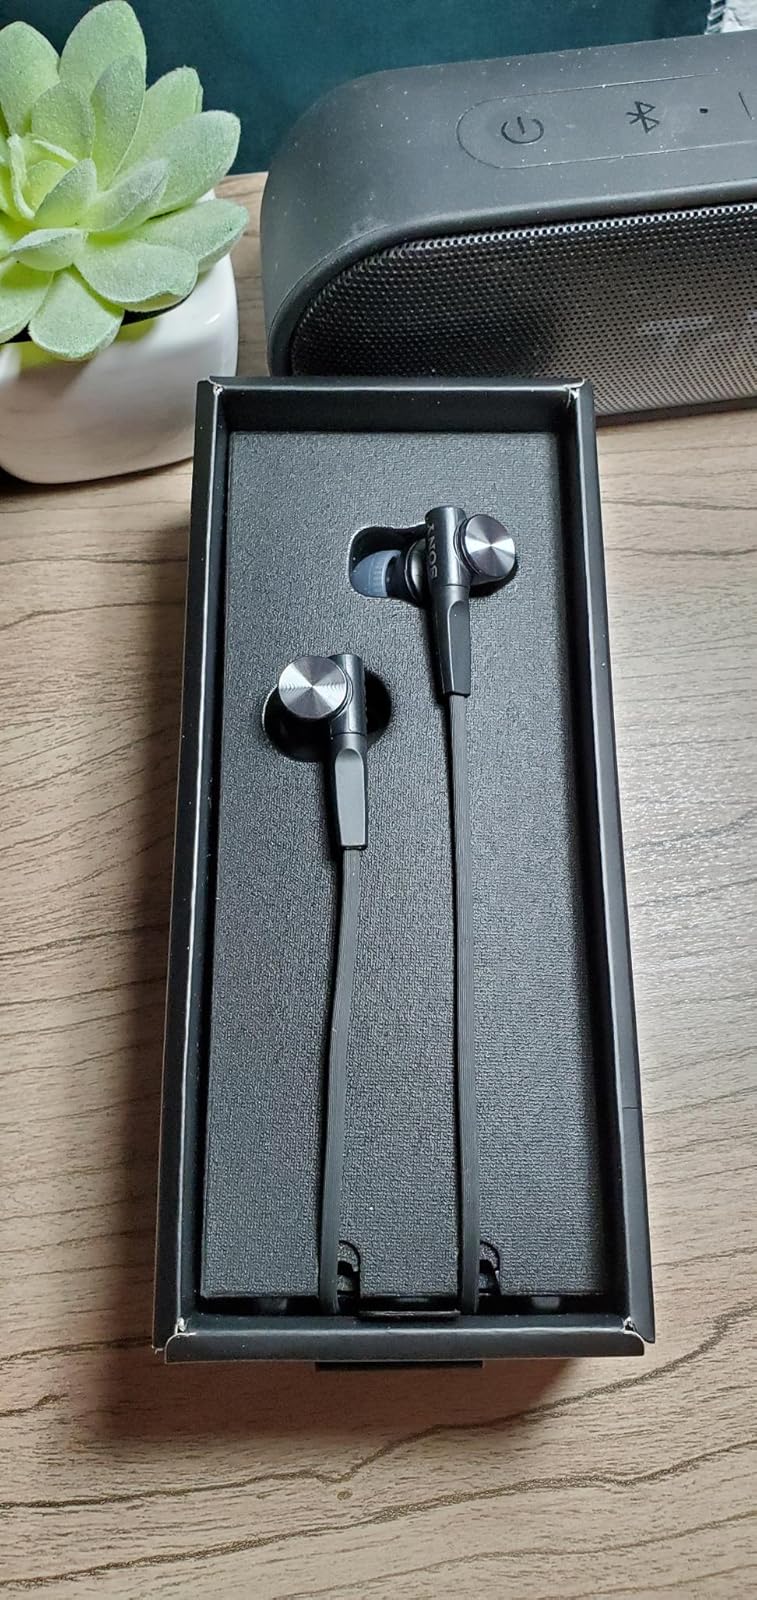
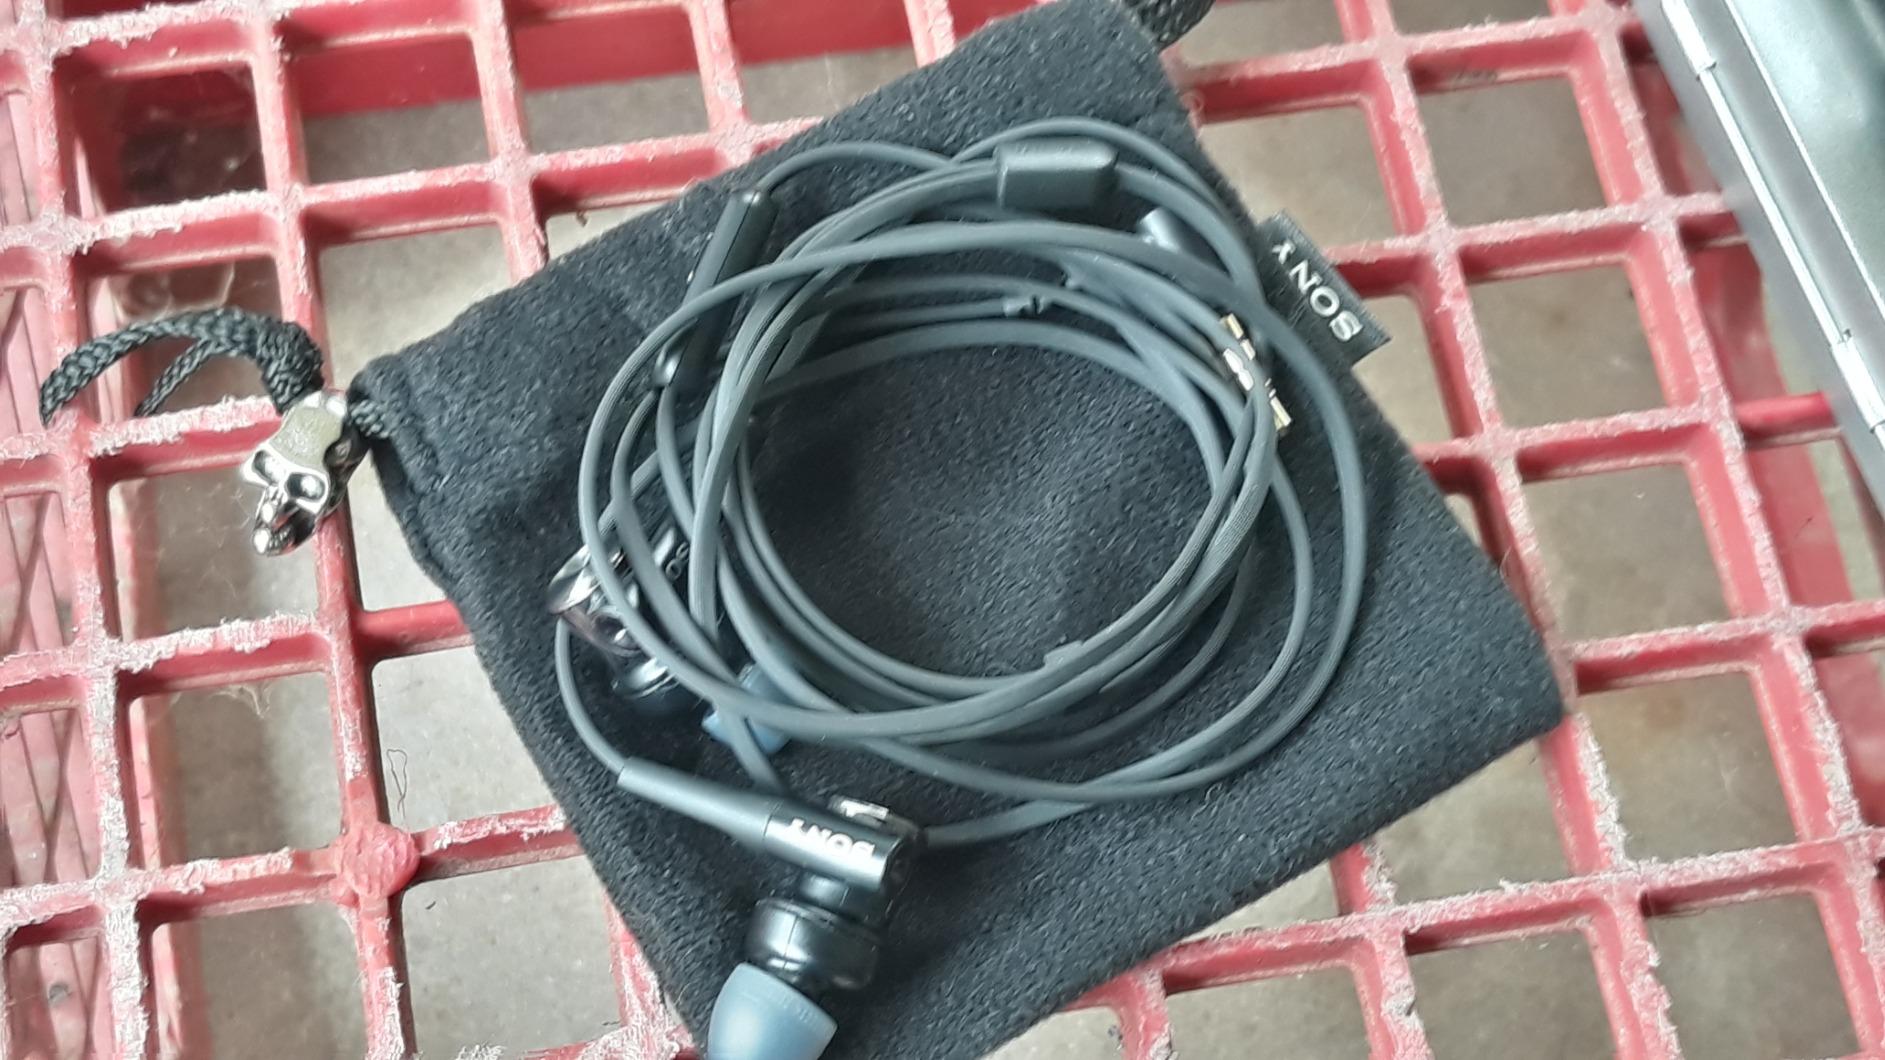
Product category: headphones
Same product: yes